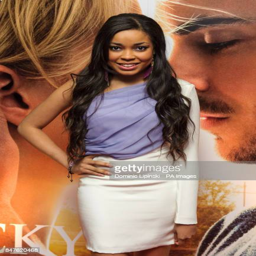
singer arrives at the premiere